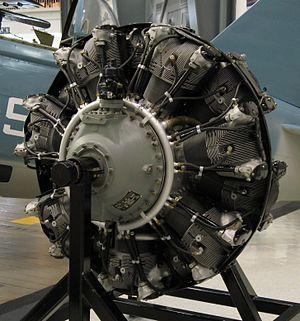
Le Pratt & Whitney R-1535 Twin Wasp Junior est un moteur d'avion américain dans les années 1930.